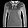
Label: Pullover